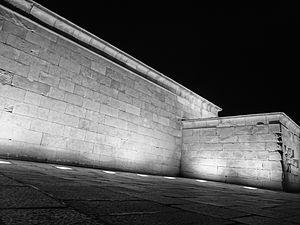
Le temple d'Amon, situé à l'origine à Debod, aussi connu comme le Temple de Debod, est un temple nubien de l'Égypte antique, datant du -IIᵉ siècle, dédié au dieu égyptien Amon. Il a été reconstruit et, en 1972, ouvert au public en Espagne à Madrid dans le parc de l'Ouest, sur la montagne de Príncipe Pío, à proximité du Palais royal de Madrid.